Escort Rock

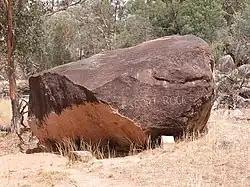

Escort Rock is a heritage-listed geological formation along the Escort Way at Eugowra in the Central West region of New South Wales, Australia. It is one of a group of historic sites labelled the Ben Hall Sites for their association with bushranger Ben Hall, along with Ben Hall's Death Site, the Bushranger Hotel, Cliefden, the Grave of Ben Hall and Wandi. It was added to the New South Wales State Heritage Register on 8 October 2010.